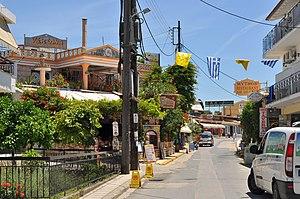
Une rue de Gouvia (Corfou, Grèce)